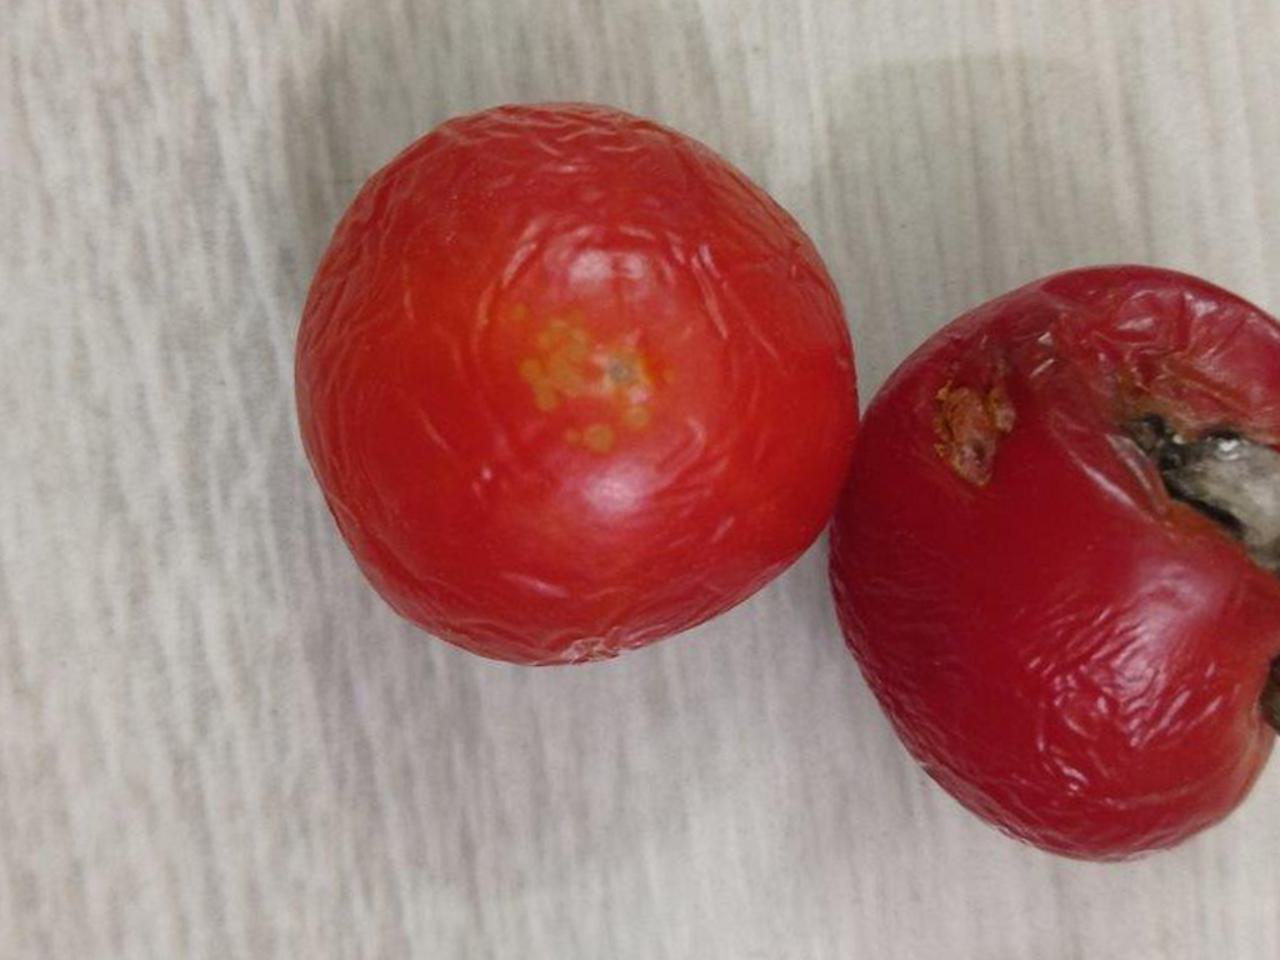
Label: Rotten